Chetwynd, British Columbia

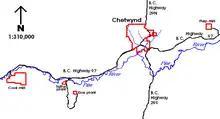
The District of Chetwynd with main townsite and four exclave properties

The town is surrounded by forested hills but the prairies of the Peace River Country begin here and continue eastward into Alberta. It lies in a transition area dividing two biogeoclimatic regions: the Boreal White and Black Spruce zone and the Engelmann Spruce-Subalpine Fir zone. The regions surrounding Chetwynd and Dawson Creek contain caribou herds, although the total number of caribou have decreased in the first two decades of the 21st century. One factor of the caribou's decline is the large number of wolves who prey on the caribou; in 2014 the British Columbian government began a wolf-culling program to reduce the number of wolves in the region. The region also contains moose, whose numbers have increased due to improved habitats caused by cutting down trees for the logging industry. The area surrounding Chetwynd was affected by a pine beetle infestation, which caused timber mills to reduce their operations in the region.